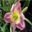
Label: orchid